Arabic music

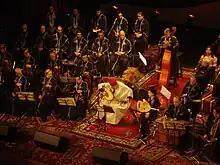
Traditional music ensemble

The majority of musical instruments used in European medieval and classical music have roots in Arabic musical instruments that were adopted from the medieval Arab world. They include the lute, which shares an ancestor with the "oud"; rebec (an ancestor of the violin) from "rebab", guitar from "qitara", naker from "naqareh", adufe from "al-duff", alboka from "al-buq", "anafil" from "al-nafir", exabeba (a type of flute) from "al-shabbaba", atabal (a type of bass drum) from "al-tabl", atambal from "al-tinbal", the balaban, castanet from "kasatan", and sonajas de azófar from "sunuj al-sufr".